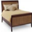
Label: bed